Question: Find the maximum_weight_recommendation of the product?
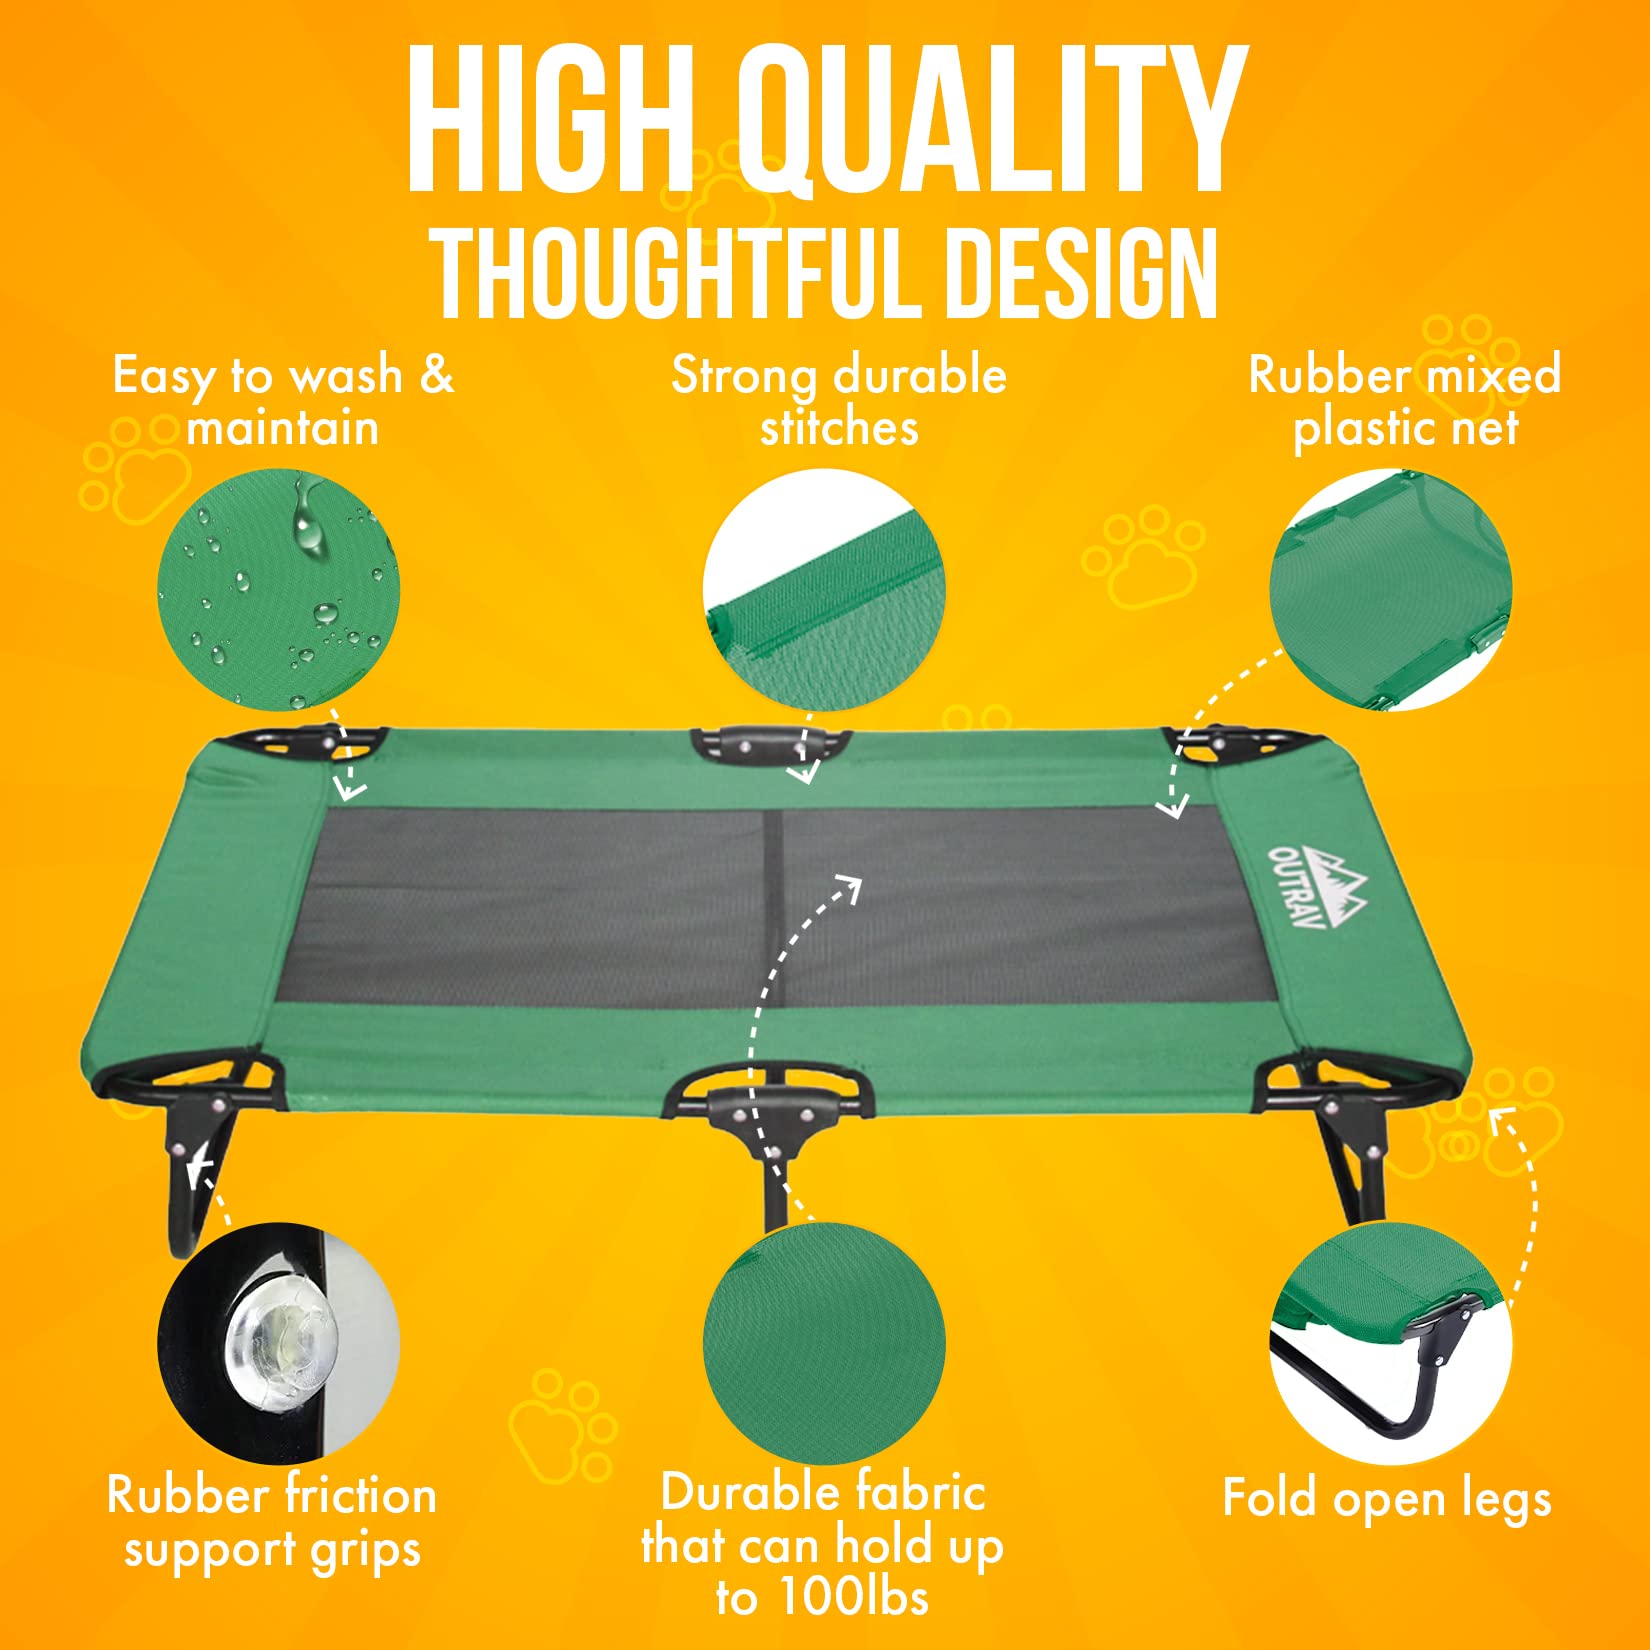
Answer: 100 pound